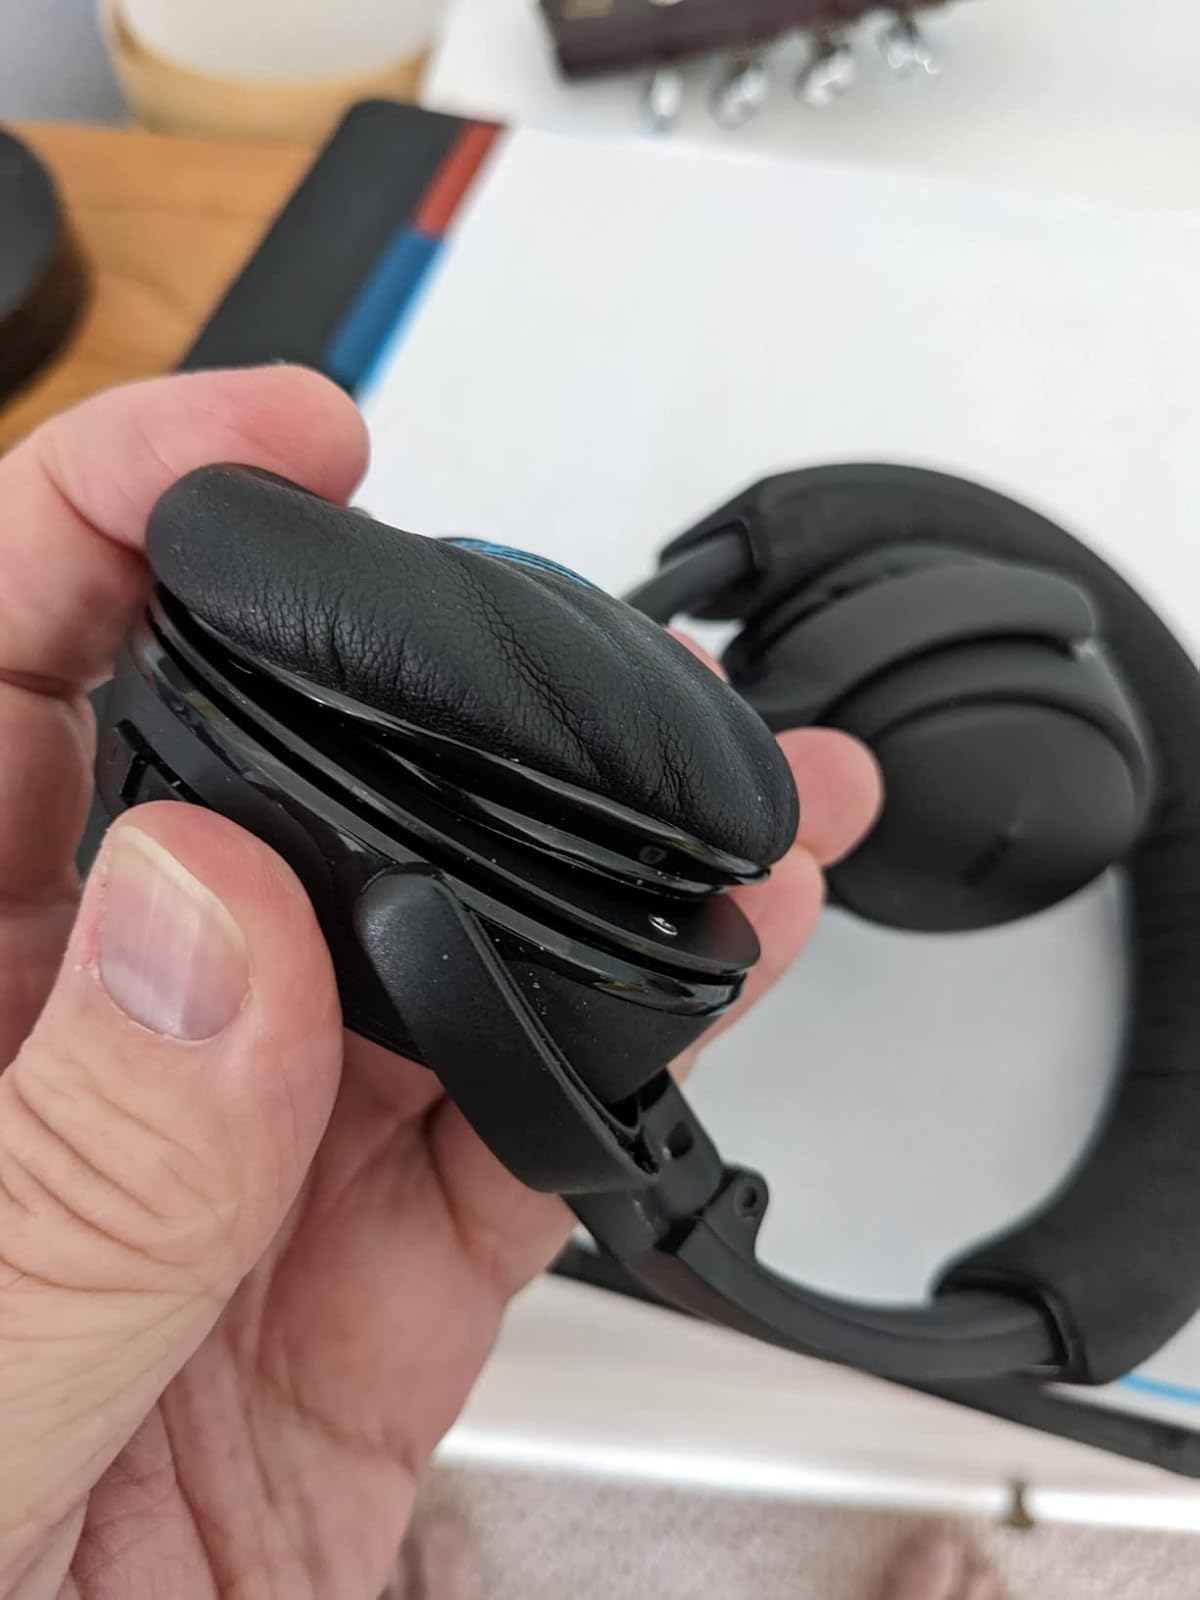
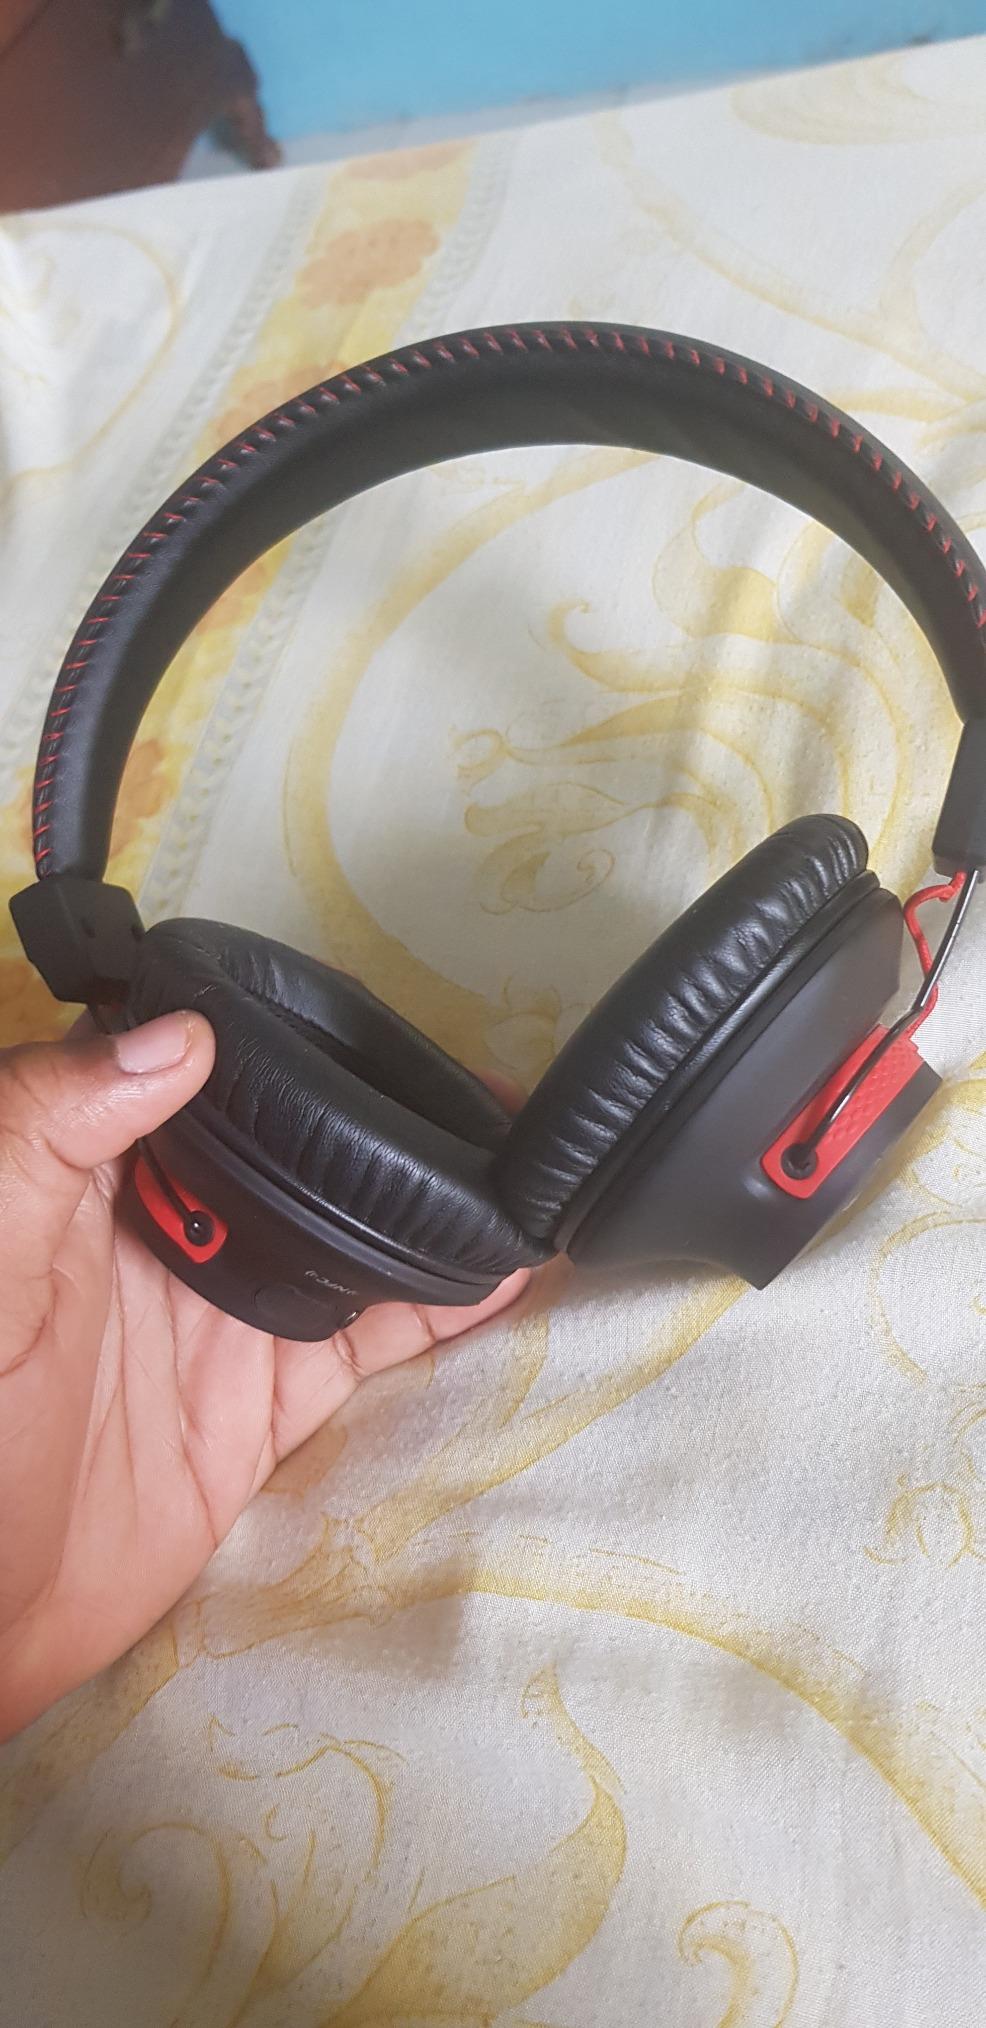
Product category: headphones
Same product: no